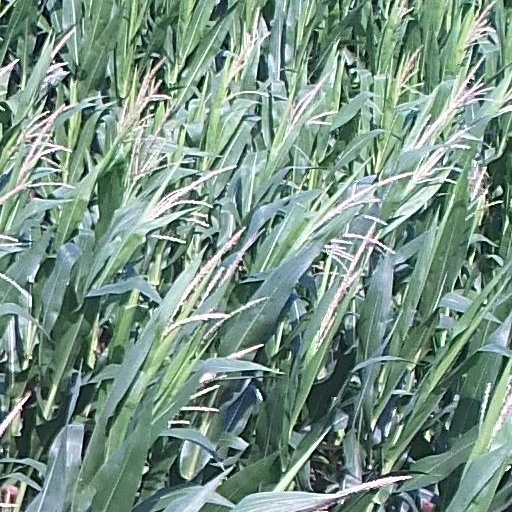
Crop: maize; corn